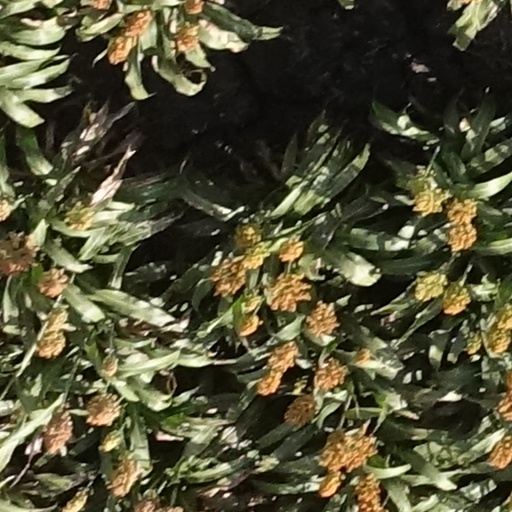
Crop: sorghum